Isham Majors

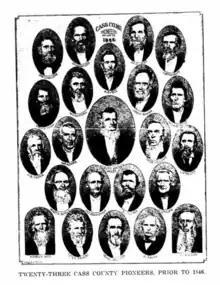
Isham Majors and his brother David are featured (top left) among the "Twenty-Three Cass County Pioneers prior to 1846" in Allen Glenn's 1917 History of Cass County Missouri

In the History of Cass County Missouri, by Allen Glenn, Isham Majors is described as a respectable and hard working member of the pioneer community."David and Isham Majors, brothers, who attended the 1879 meeting, came to this county (then Van Buern) in 1840. They came from Tennessee and settled on farms on the middle fork of the Grand River. On these places they resided all their lives. They raised families, some of which are yet useful citizens of the county. They were Presbyterians in faith and old-line Democrats in politics. They were honorable, unobtrusive men and reliable, useful citizens. Their influences were always for the uplift of their country and betterment of humanity. Useful pioneers, and held to that quiet action of life conducive to the best welfare of all."In 1870, Isham Majors was included in the "Old Settlers Society" which was organized in Cass County, MO with eligibility extending to "all residents over 21 years of age, who came into the county prior to 1846".